Geography of the European Union

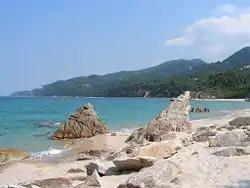
22 member countries are influenced by extensive coastlines and oceanic climate, (Mediterranean, Greece)

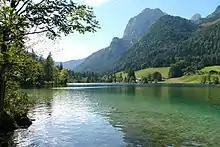
Alpine scenery in Bavaria, Germany

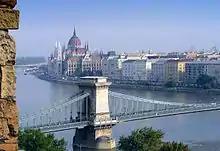
The Danube (pictured in Budapest), is the longest river in the European Union.

The climate of the European Union is of a temperate, continental nature, with a maritime climate prevailing on the western coasts and a mediterranean climate in the south. The climate is strongly conditioned by the Gulf Stream, which warms the western region to levels unattainable at similar latitudes on other continents. Western Europe is oceanic, while eastern Europe is continental and dry. Four seasons occur in western Europe, while southern Europe experiences wet winters and dry summers. Southern Europe is hot and dry during the summer months. The heaviest precipitation occurs downwind of water bodies due to the prevailing westerlies, with higher amounts also seen in the Alps. Tornadoes occur within Europe, but tend to be weak. The Netherlands experiences a disproportionately high number of tornadic events.